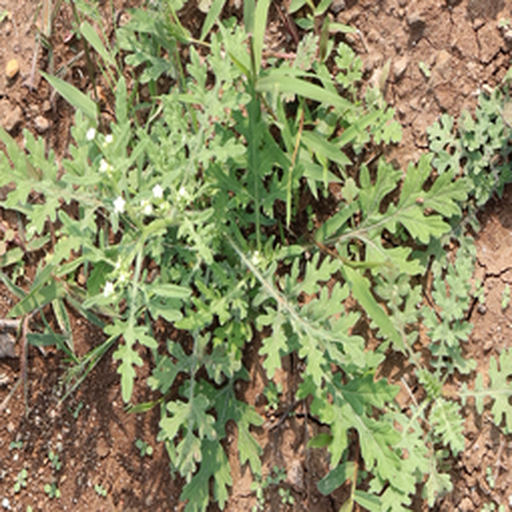
Weed species: Gajar_gavat_(Parthenium hysterophorus)